Free Association of German Trade Unions

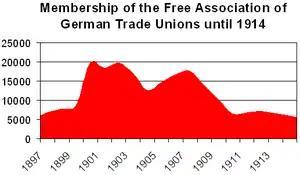
Number of members in the FVdG before WWI

The decision to found a national organization was likely the result of several factors. First, the mainstream trade unions were increasingly reformist and centralized. Second, the localists gained confidence from their involvement in the dock workers' strike in Hamburg in late 1896 and early 1897. Third, loss of membership (for example, the Berlin metal workers rejoined the DMV in 1897) convinced the localists of the need for action.